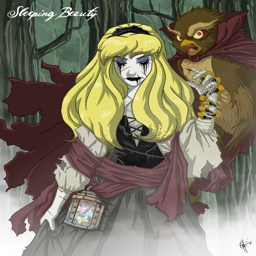
beauty is the beast --